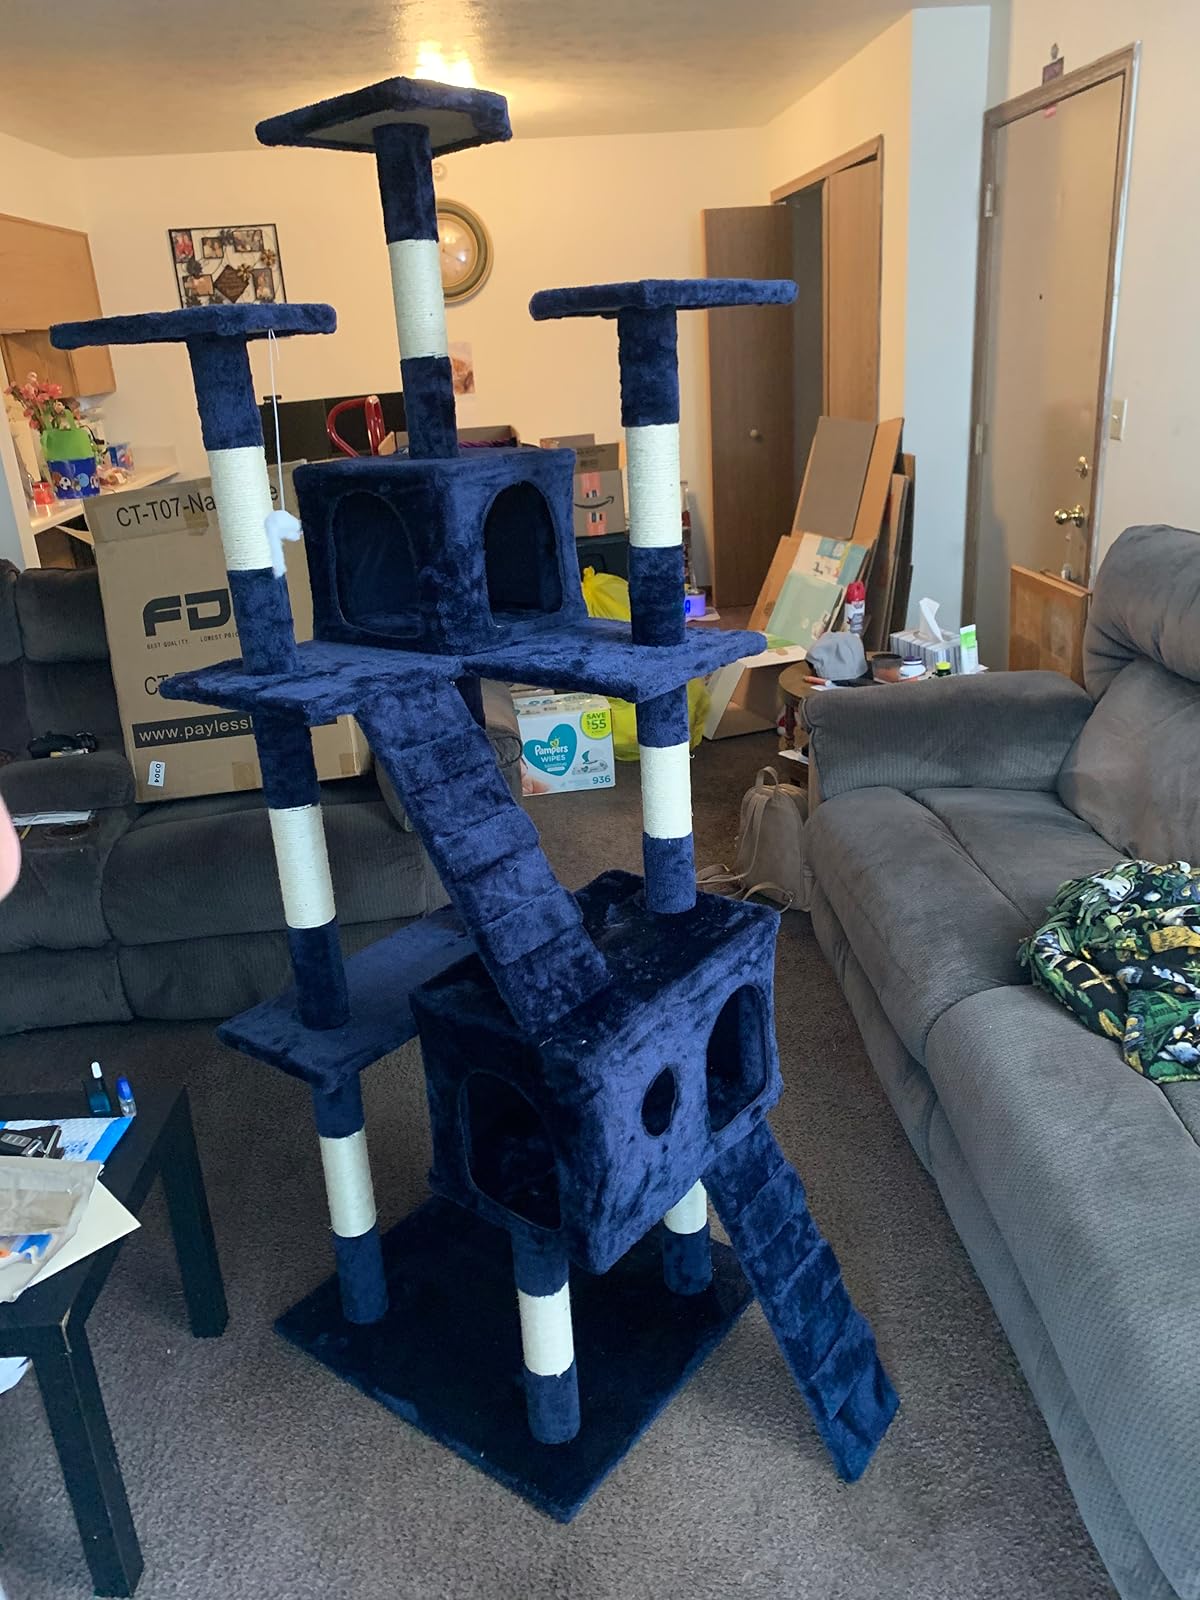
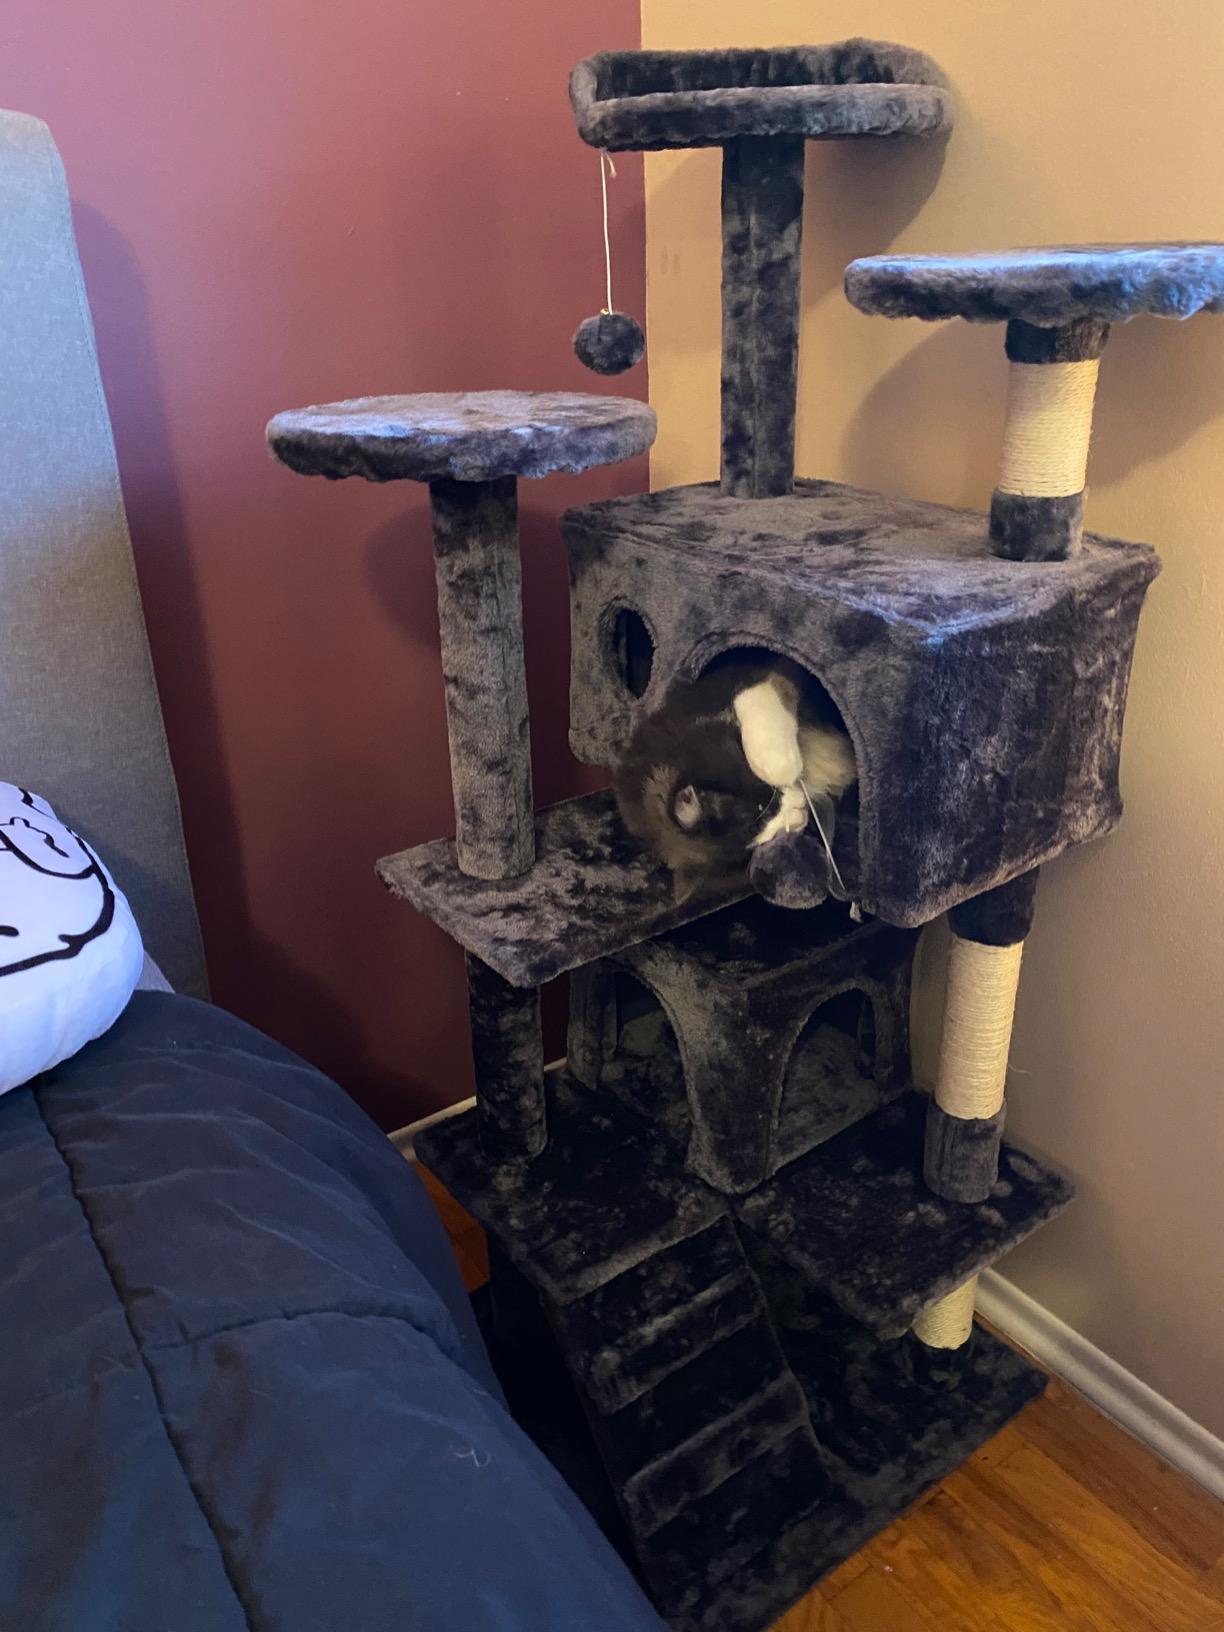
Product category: items_cat tree
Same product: no